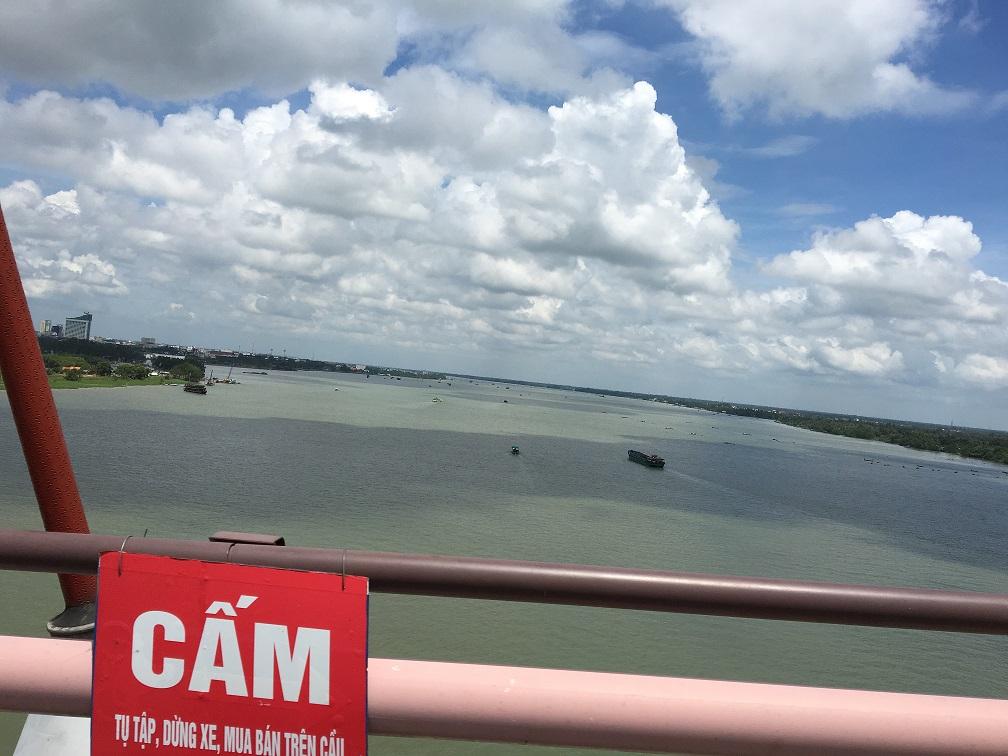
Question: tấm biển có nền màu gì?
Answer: màu đỏ